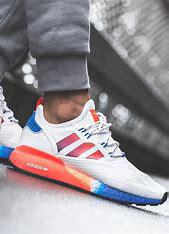
Brand: Adidas
Model: ZX 2K Boost